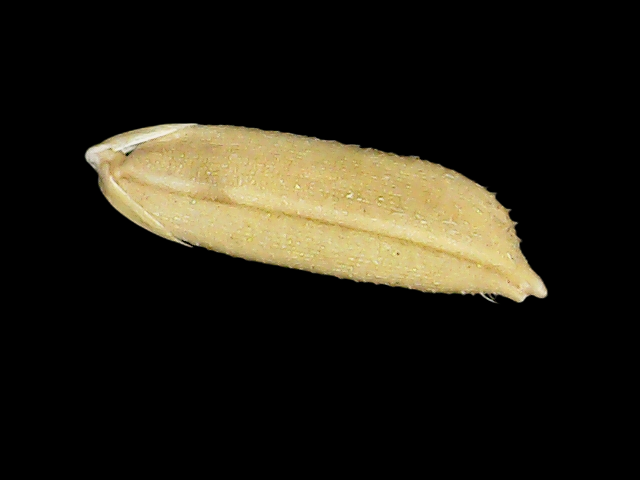
Rice variety: Bd30